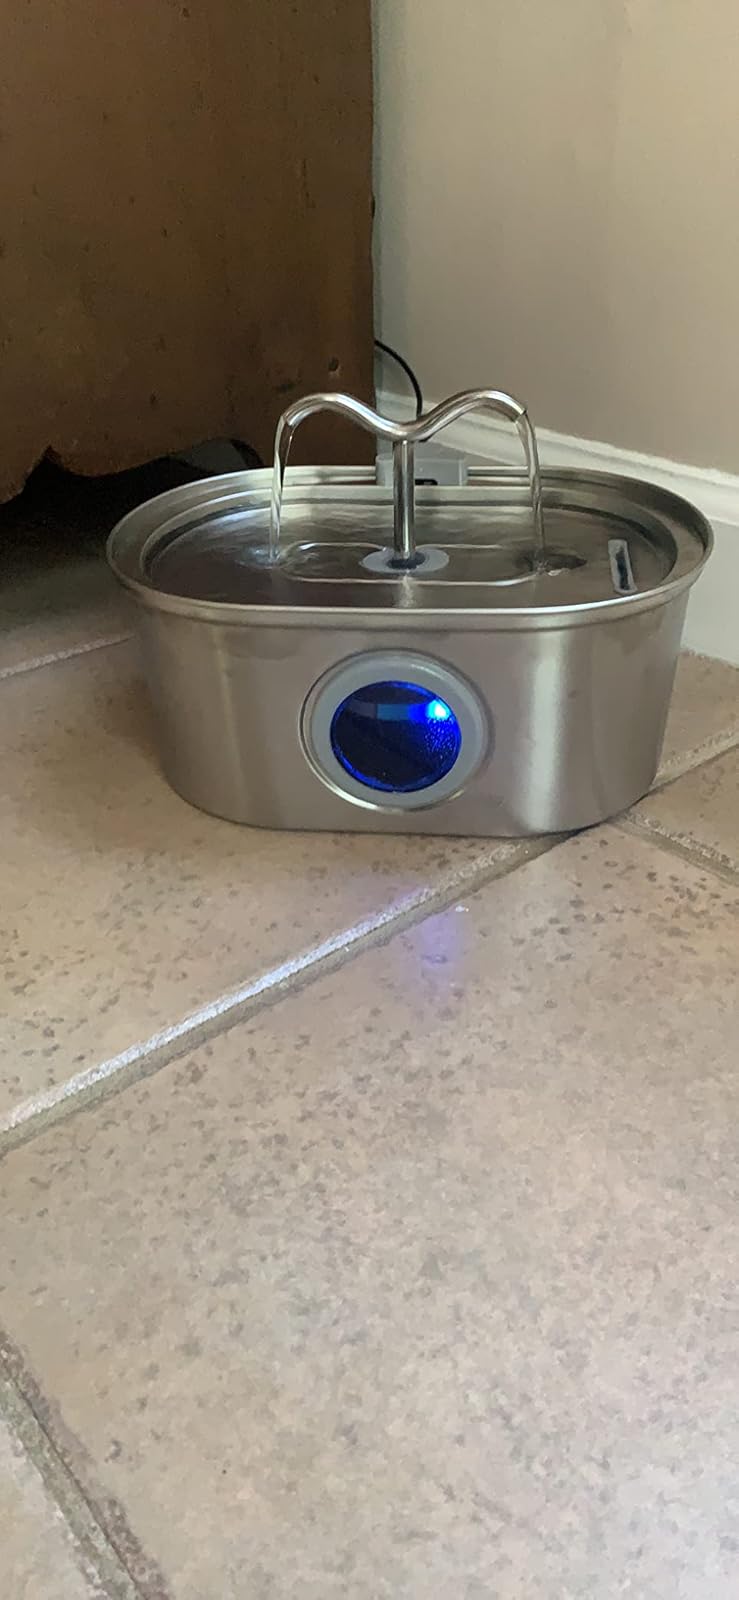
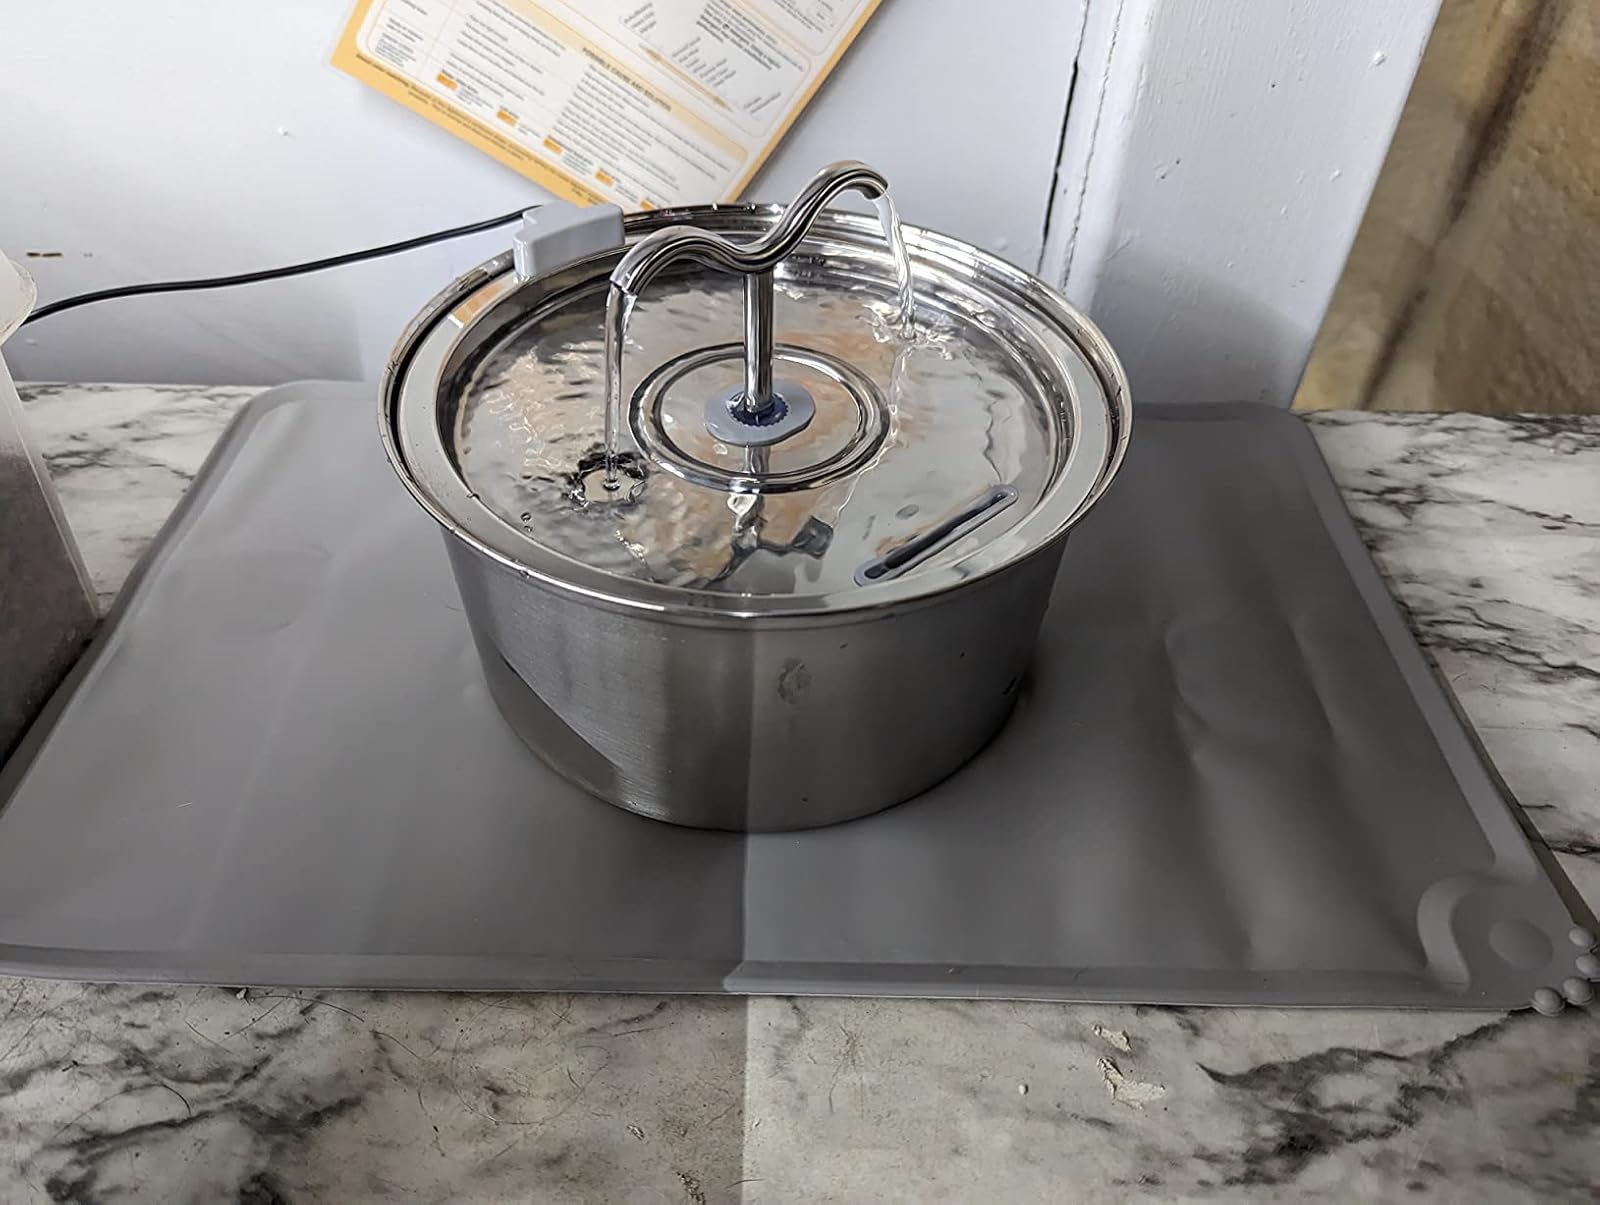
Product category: items_bowl
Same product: no